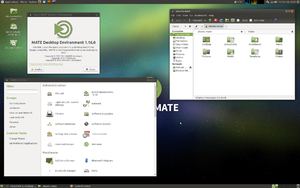
Ubuntu est un système d’exploitation GNU/Linux basé sur la distribution Linux Debian. Il est développé, commercialisé et maintenu pour les ordinateurs individuels, les serveurs et les objets connectés par la société Canonical.